Stuart Loory

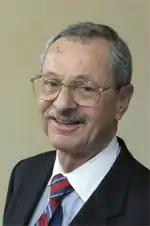
Loory in 2009

Stuart Hugh Loory (May 22, 1932 – January 16, 2015) was an American journalist and educator.